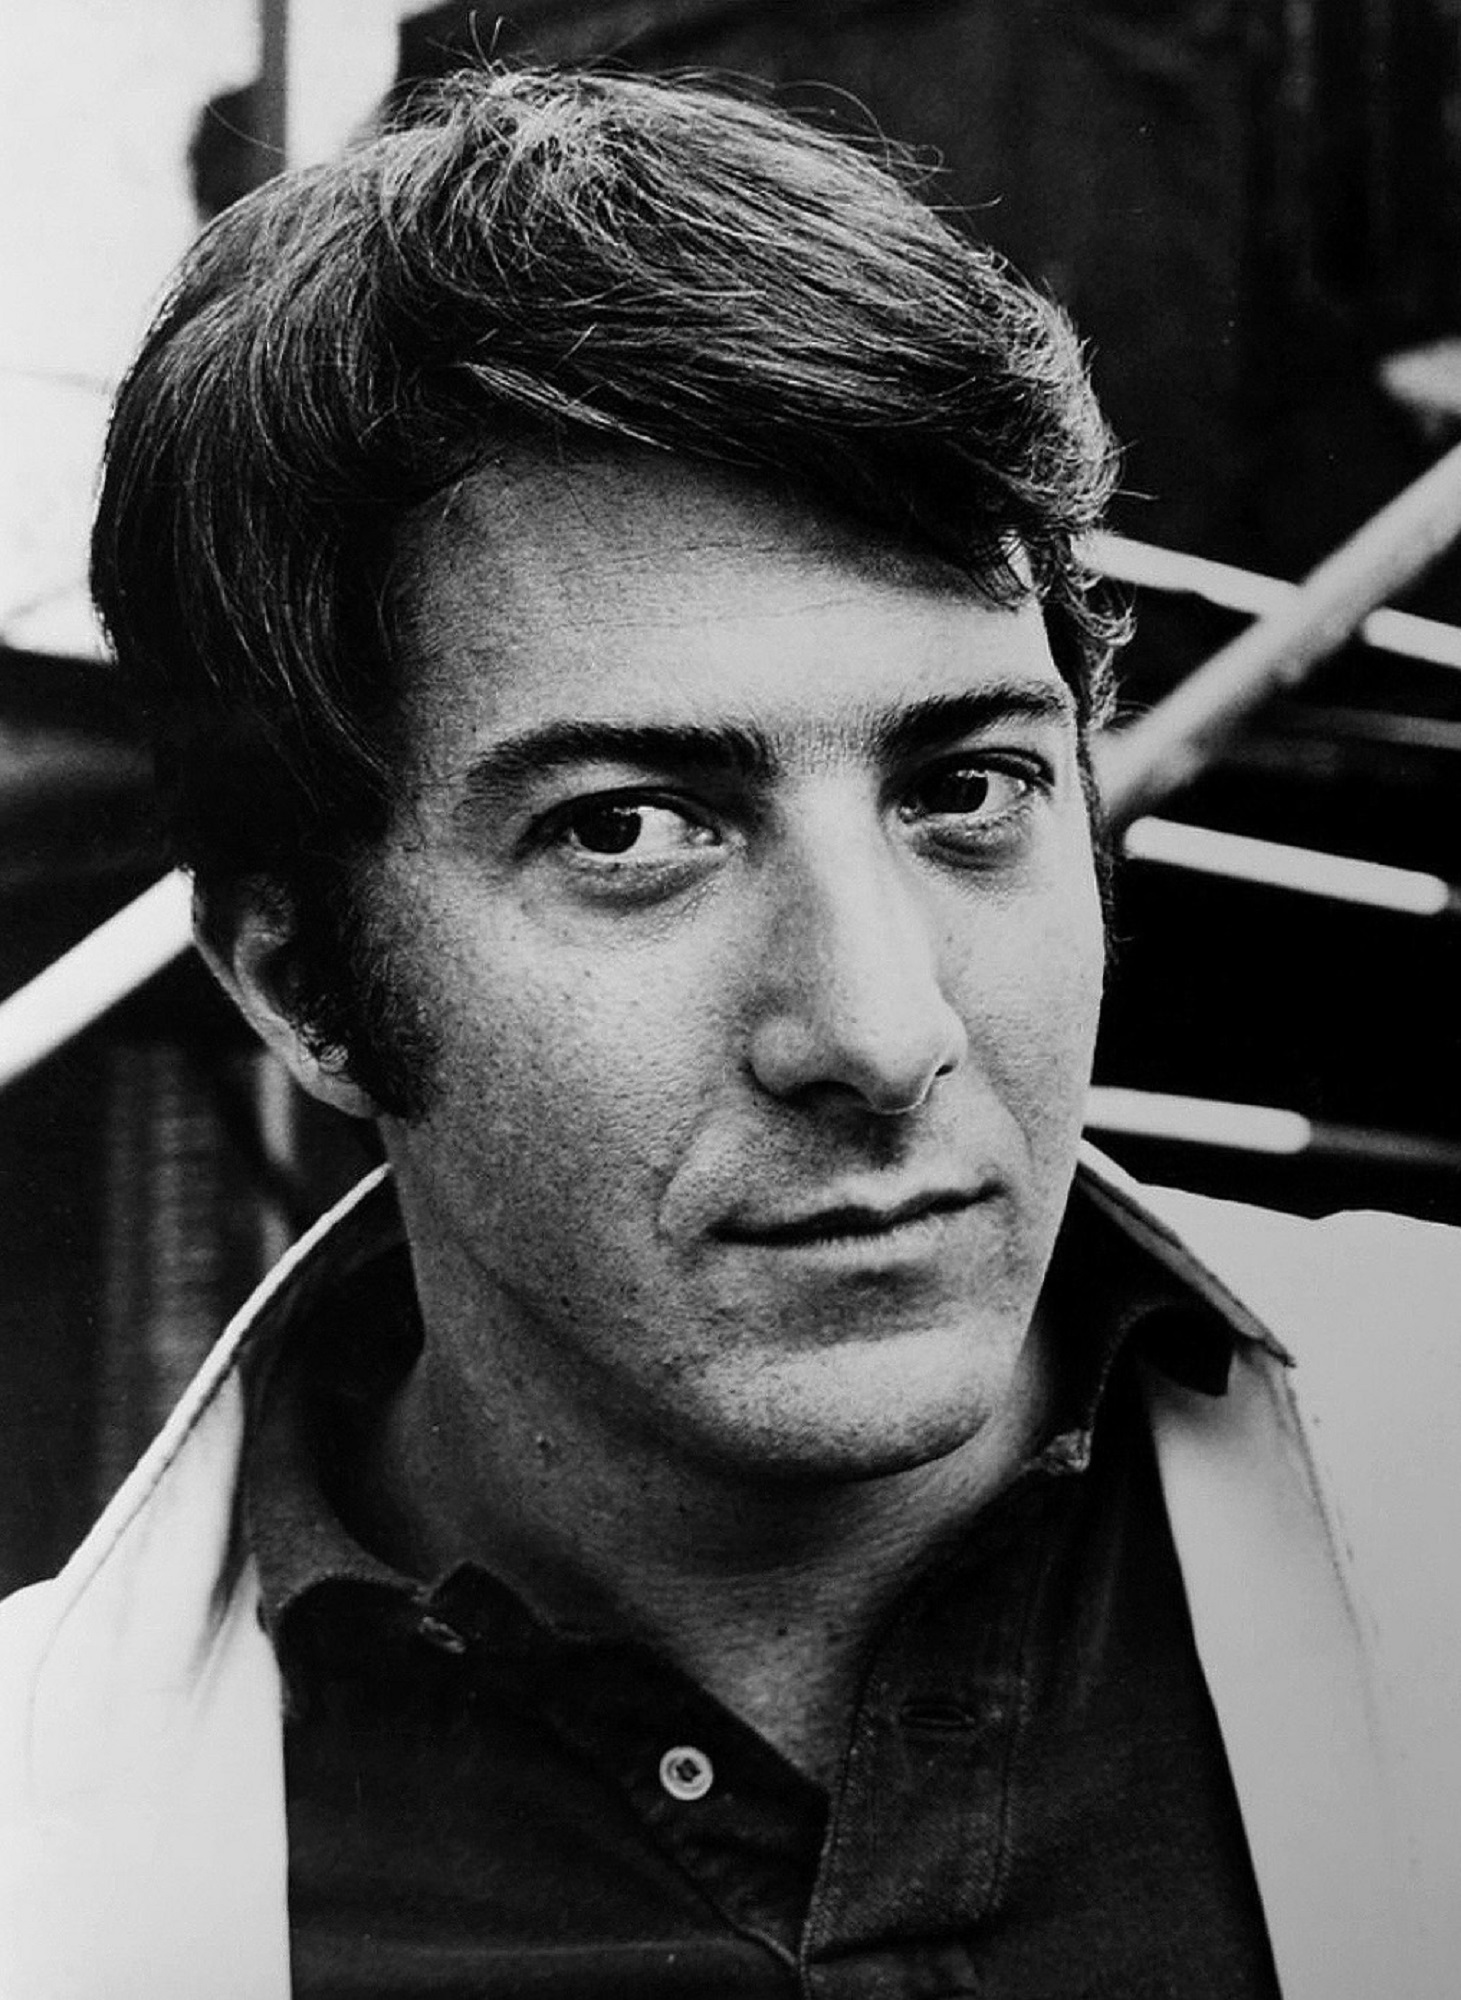
man, person, black and white, hair, white, photography, retro, film, male, hollywood, portrait, model, television, tv, black, monochrome, hairstyle, head, cinema, theater, icon, director, entertainment, actor, movies, photo shoot, monochrome photography, portrait photography, motion pictures, award winner, dustin hoffman